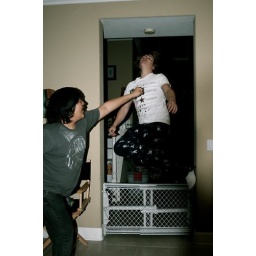
My brother and his friend, Aaron (who I call my adopted brother), having moments jumping over the dog gate.